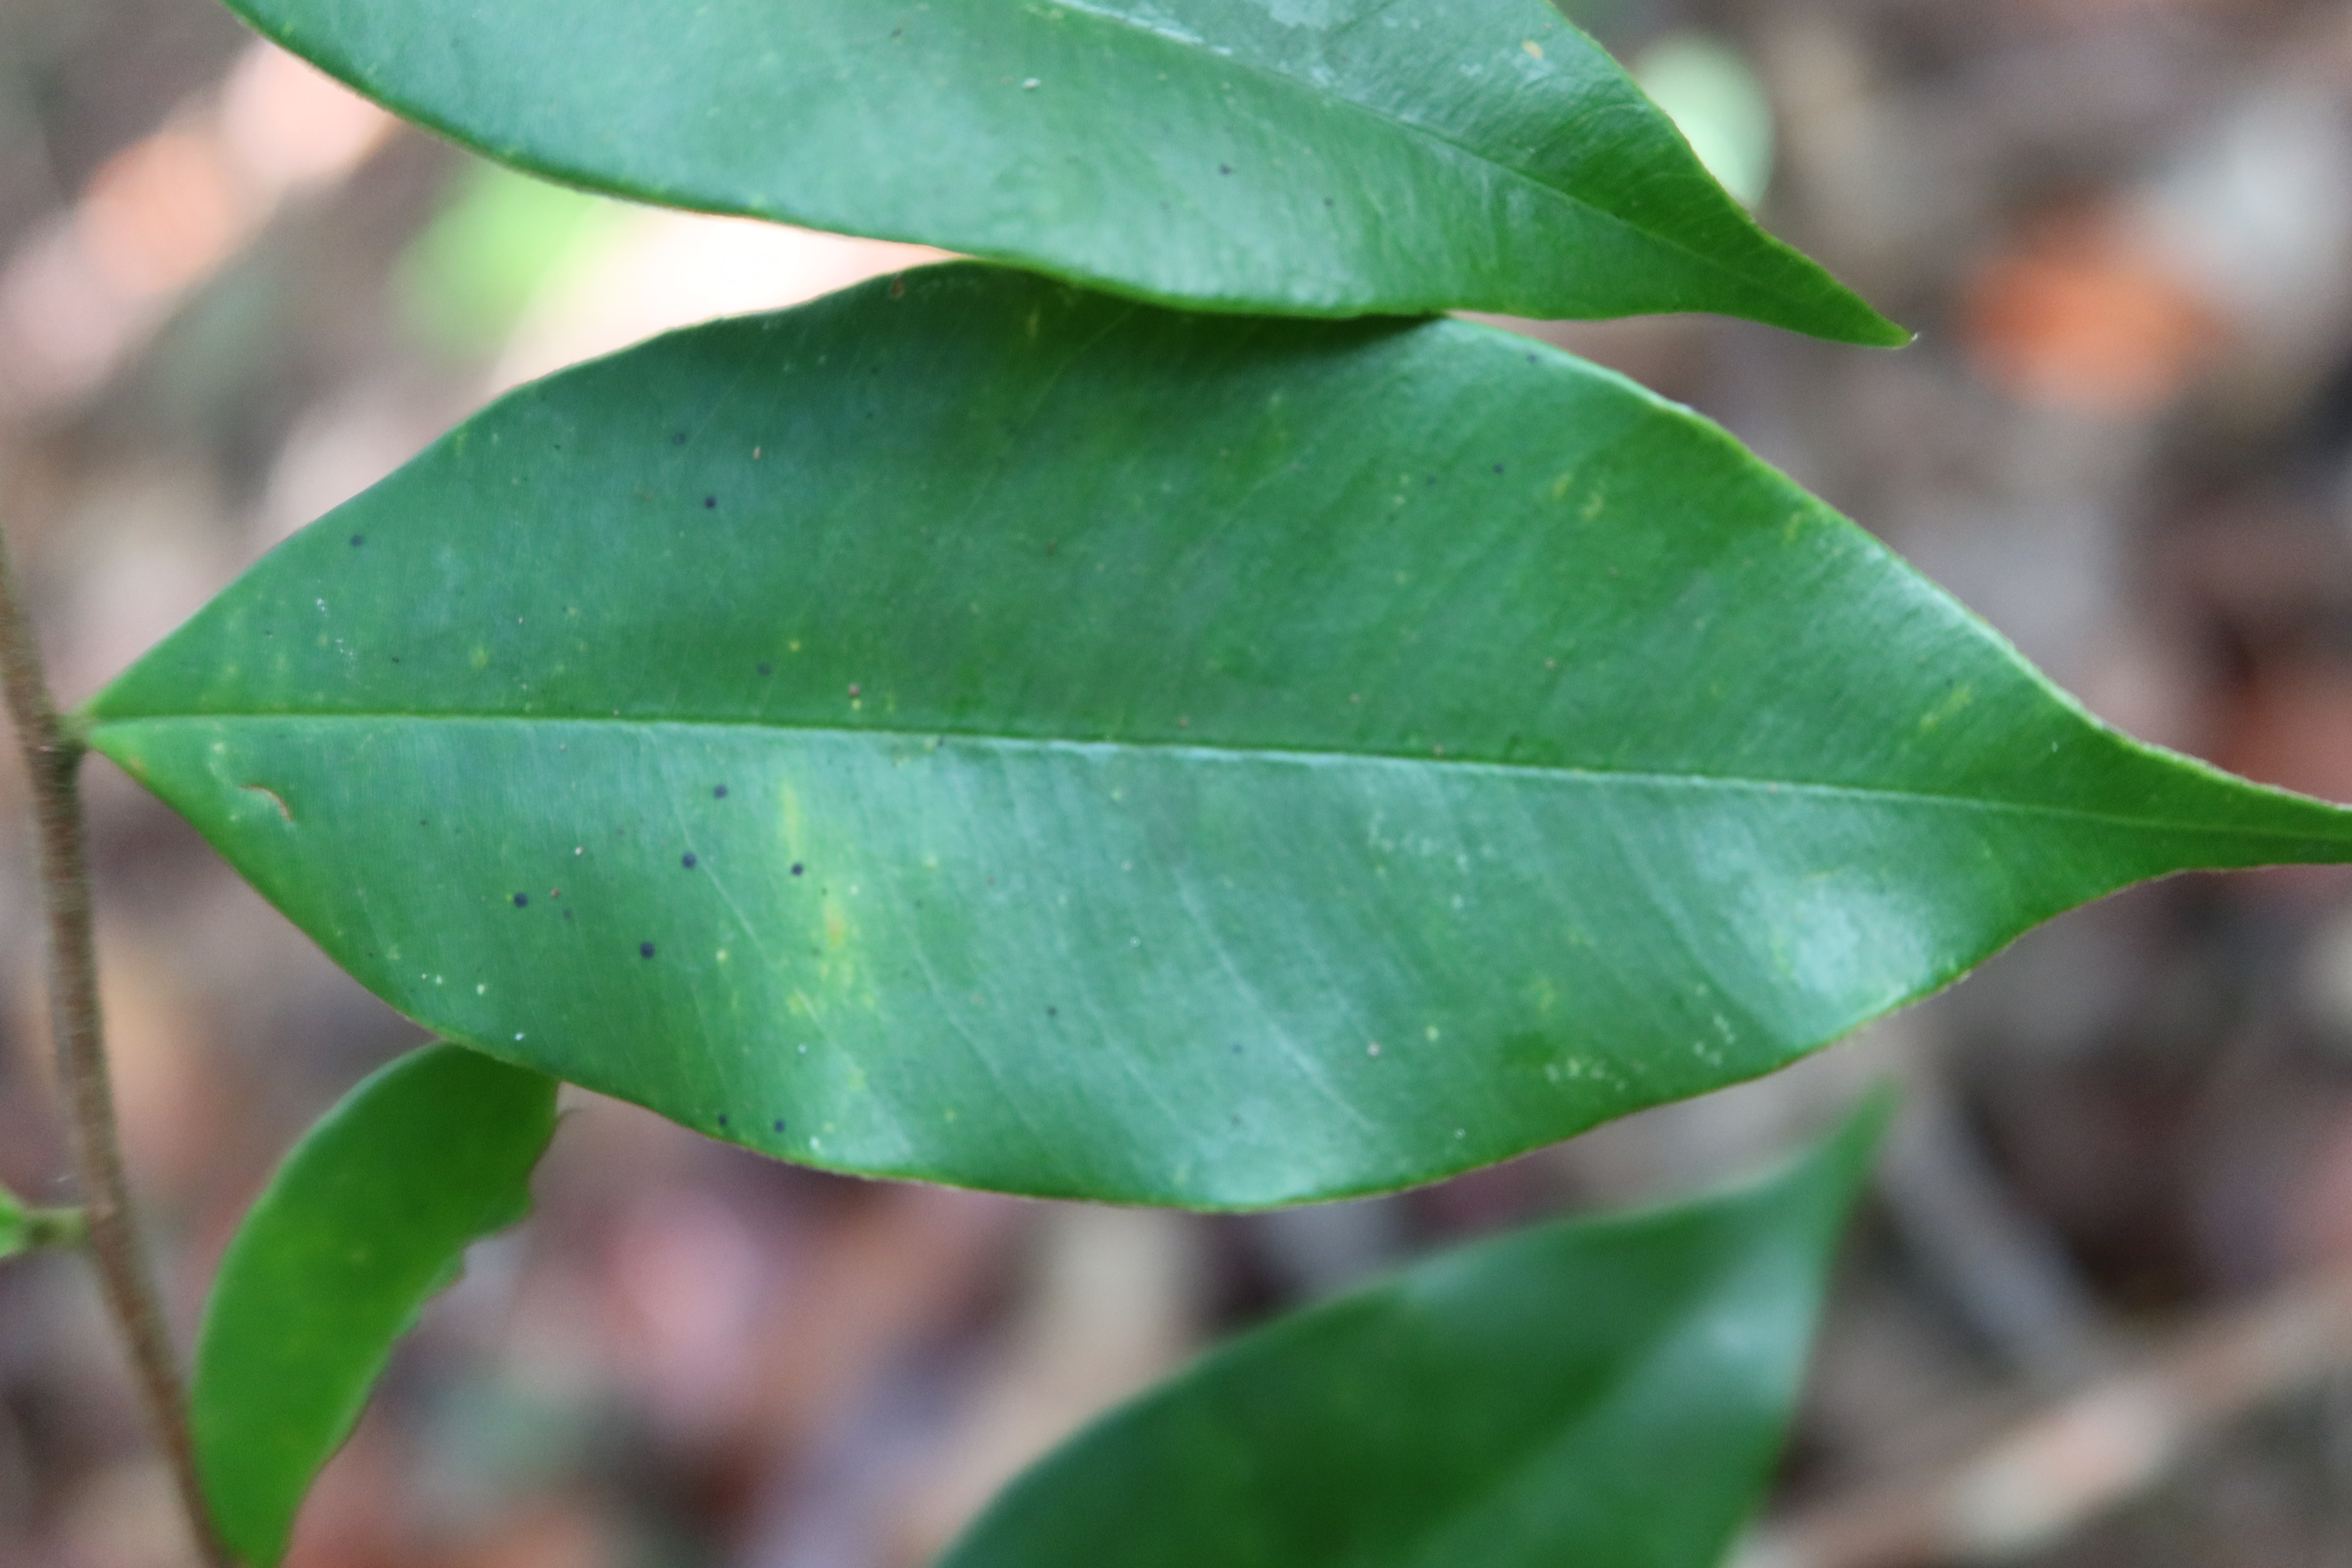
Label: Black spots